Claire Peacock

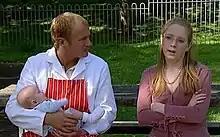
Shortly after the birth of their son Freddie, Claire began to develop Post-Natal Depression (2006).

Haworth summarised the plot line as having been "very draining", explaining; "You can't help take some of it home with you, but that's how you really learn about your character." Regardless, she stated that the post-natal depression had been her favourite storyline as Claire; "because it stretched me as an actress and gave me the chance to follow something from beginning to end and make it my own." Of her initial reaction to the plot line, she explained: "I was delighted with it because I've been in the show for three-and-a-half years and this seemed like the storyline I could finally get my teeth into and show the different sides to Claire. I do believe she is a multi-faceted person whereas a lot of people just say 'I think she's a bit dull, a bit boring and a bit nice', so this was a chance to say 'well no, she's a lot more complex than you take her for'."